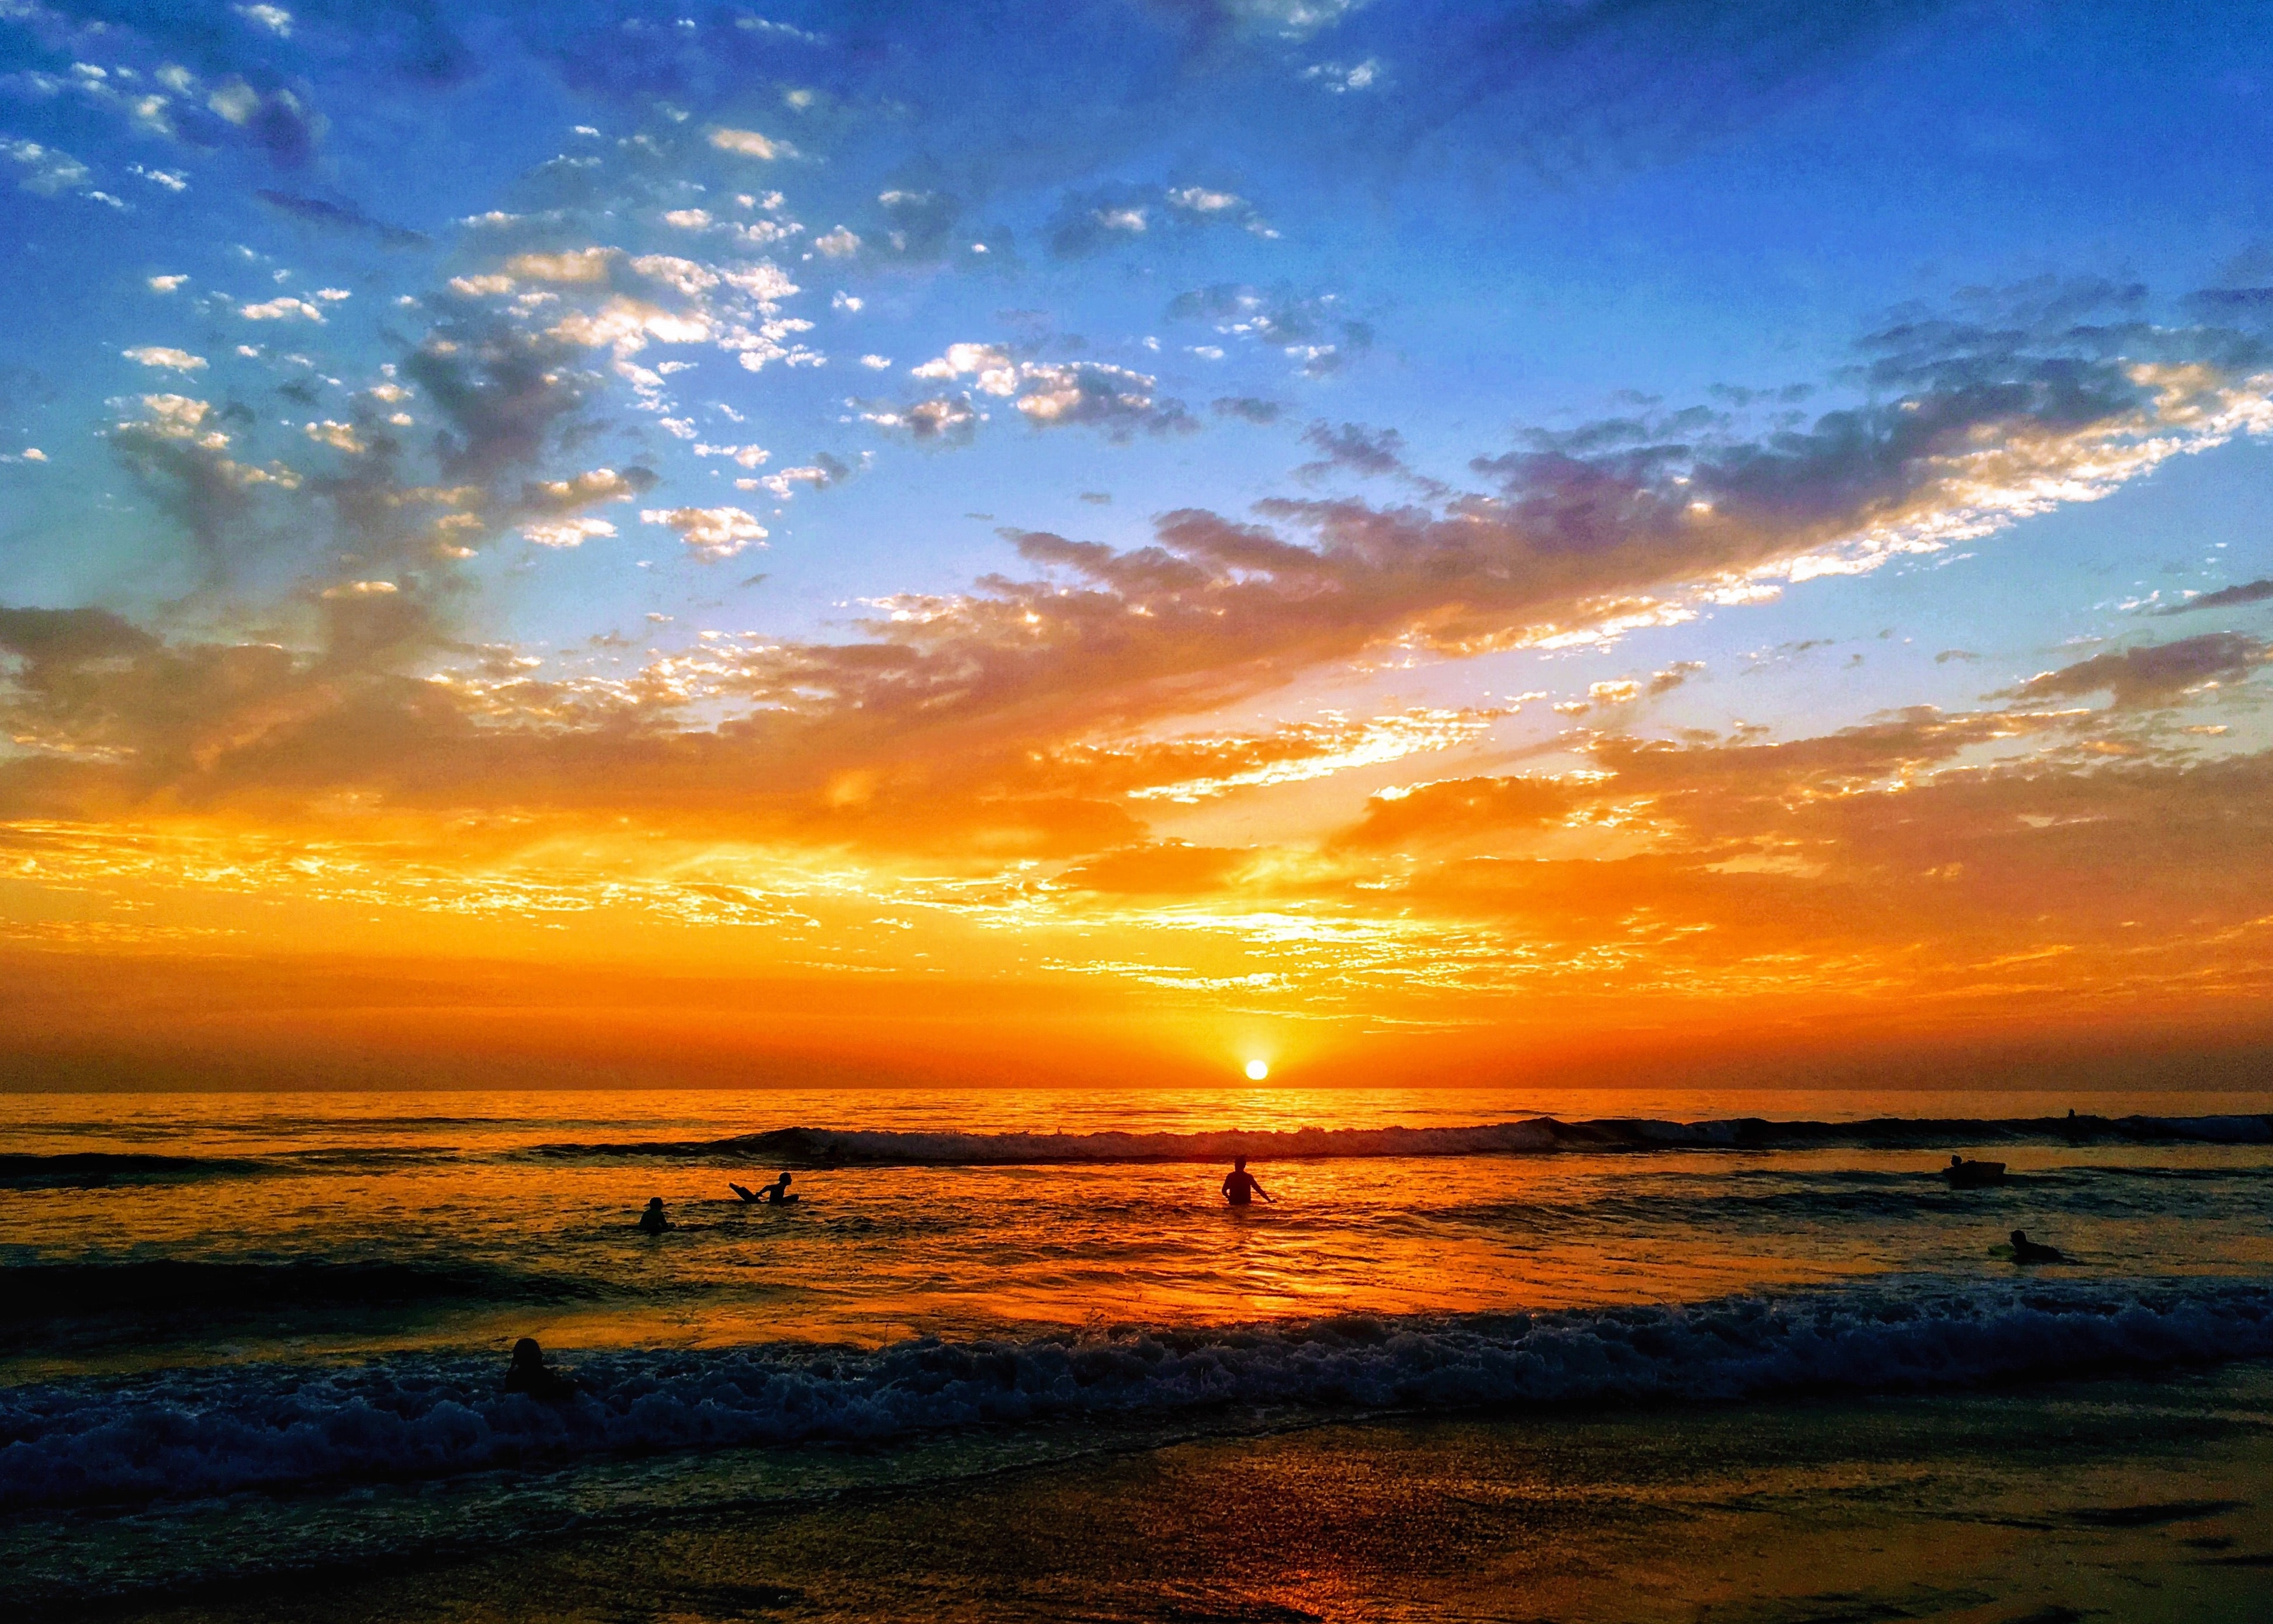
sky, horizon, body of water, afterglow, sunset, sunrise, nature, sea, ocean, red sky at morning, evening, dusk, cloud, morning, shore, natural landscape, calm, beach, coast, dawn, reflection, water, sun, wave, sunlight, wind wave, atmosphere, tide, sound, landscape, tropics, bay, coastal and oceanic landforms, cumulus